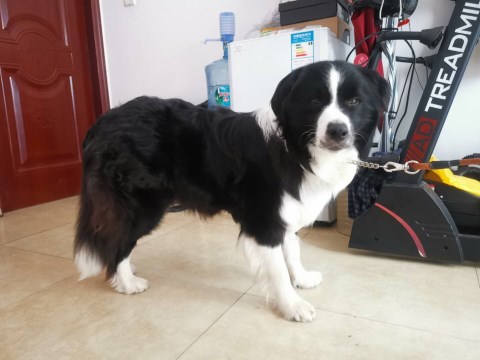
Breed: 2594-n000109-Border_collie